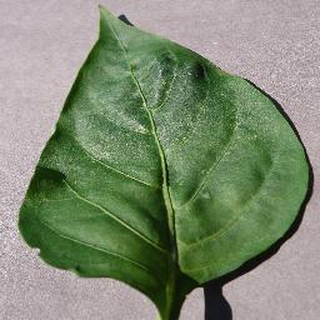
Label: healthy_bell_pepper